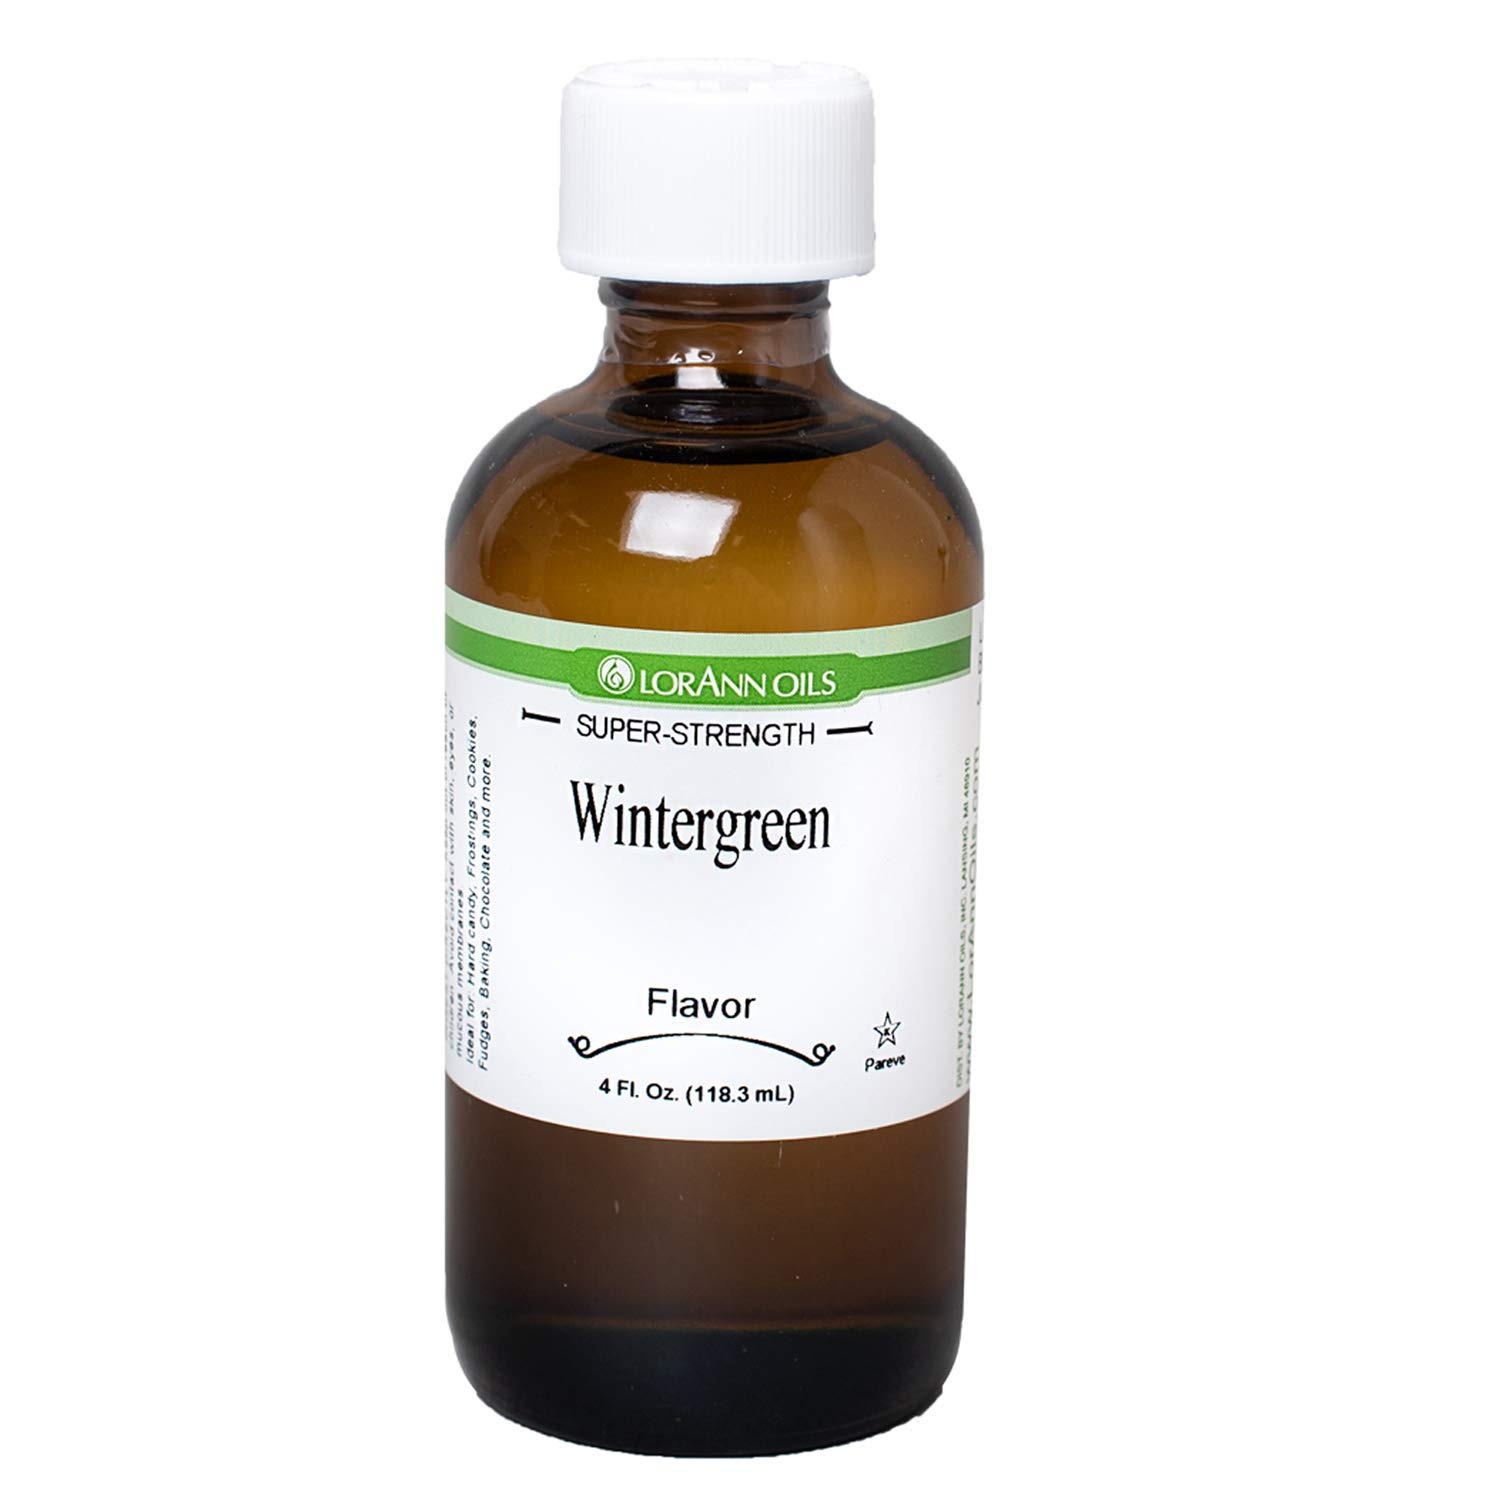
Item Name: LorAnn Wintergreen Super Strength Flavor, 4 ounce bottle
Bullet Point 1: Cool, crisp, and invigorating Wintergreen Super Strength is the perfect flavor for DIY breath freshening lozenges, candies, lip balms, and other spa crafts.
Bullet Point 2: A little goes a long way! LorAnn’s super strength flavors are three to four times the strength of typical baking extracts.
Bullet Point 3: When substituting super strength flavors for extracts, use ¼ to ½ teaspoon for 1 teaspoon of extract.
Bullet Point 4: Typical uses: hard candy, general candy making, cakes, cookies, frosting, ice cream and a wide variety of other baking and confectionery applications.
Bullet Point 5: Kosher - Gluten Free - Made in USA
Product Description: Quality You Can Trust - Family-owned and operated since 1962, LorAnn has been selling professional quality essential oils and flavorings to businesses and home consumers for over 50 years
Value: 1.0
Unit: Count

Price: 17.18